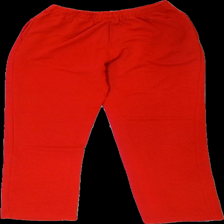
View: back
Type: Trousers
Category: Ladies
Brand: Brandtex
Colors: Red
Material: 63% polyester, 37% cotton
Cut: Regular
Season: All
Smell: Minor
Price range: <50
Recommended usage: Export
Comment: stinky